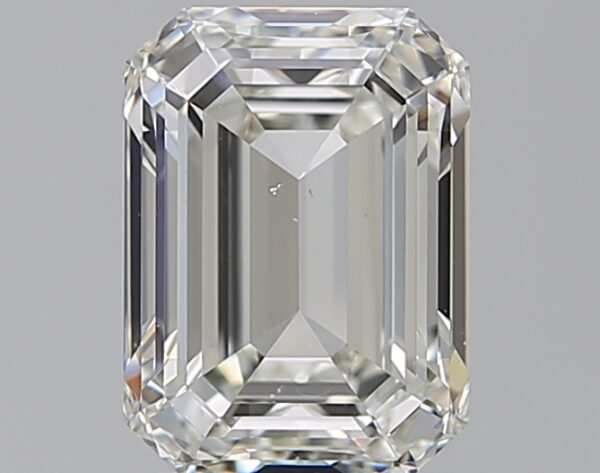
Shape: emerald
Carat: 3.02
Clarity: VS2
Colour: I
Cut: EX
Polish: EX
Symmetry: EX
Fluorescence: F
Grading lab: GIA
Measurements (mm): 9.32 x 6.84 x 4.49